Georgia State Route 920

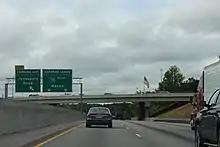
View of southbound I-75 at Jonesboro Road. Overhead signs for the ramp between the two routes are visible along the South Metro Express Lanes located in the freeway's median.

The highway existed as early as 1830 when white settlers began to occupy the area previously held by the Creek people after the 1821 and 1825 Treaties of Indian Springs, at the time it was known as the McDonough–Fayetteville Road. The road continued west to Carrollton and east to Monticello. During the mid-nineteenth century the road existed as a stagecoach road.